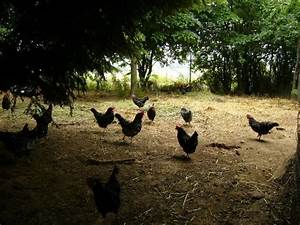
Label: chicken